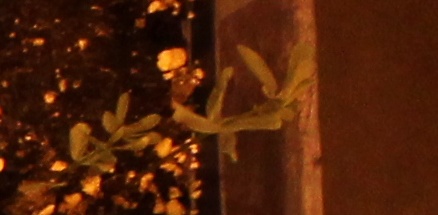
Label: Lentil